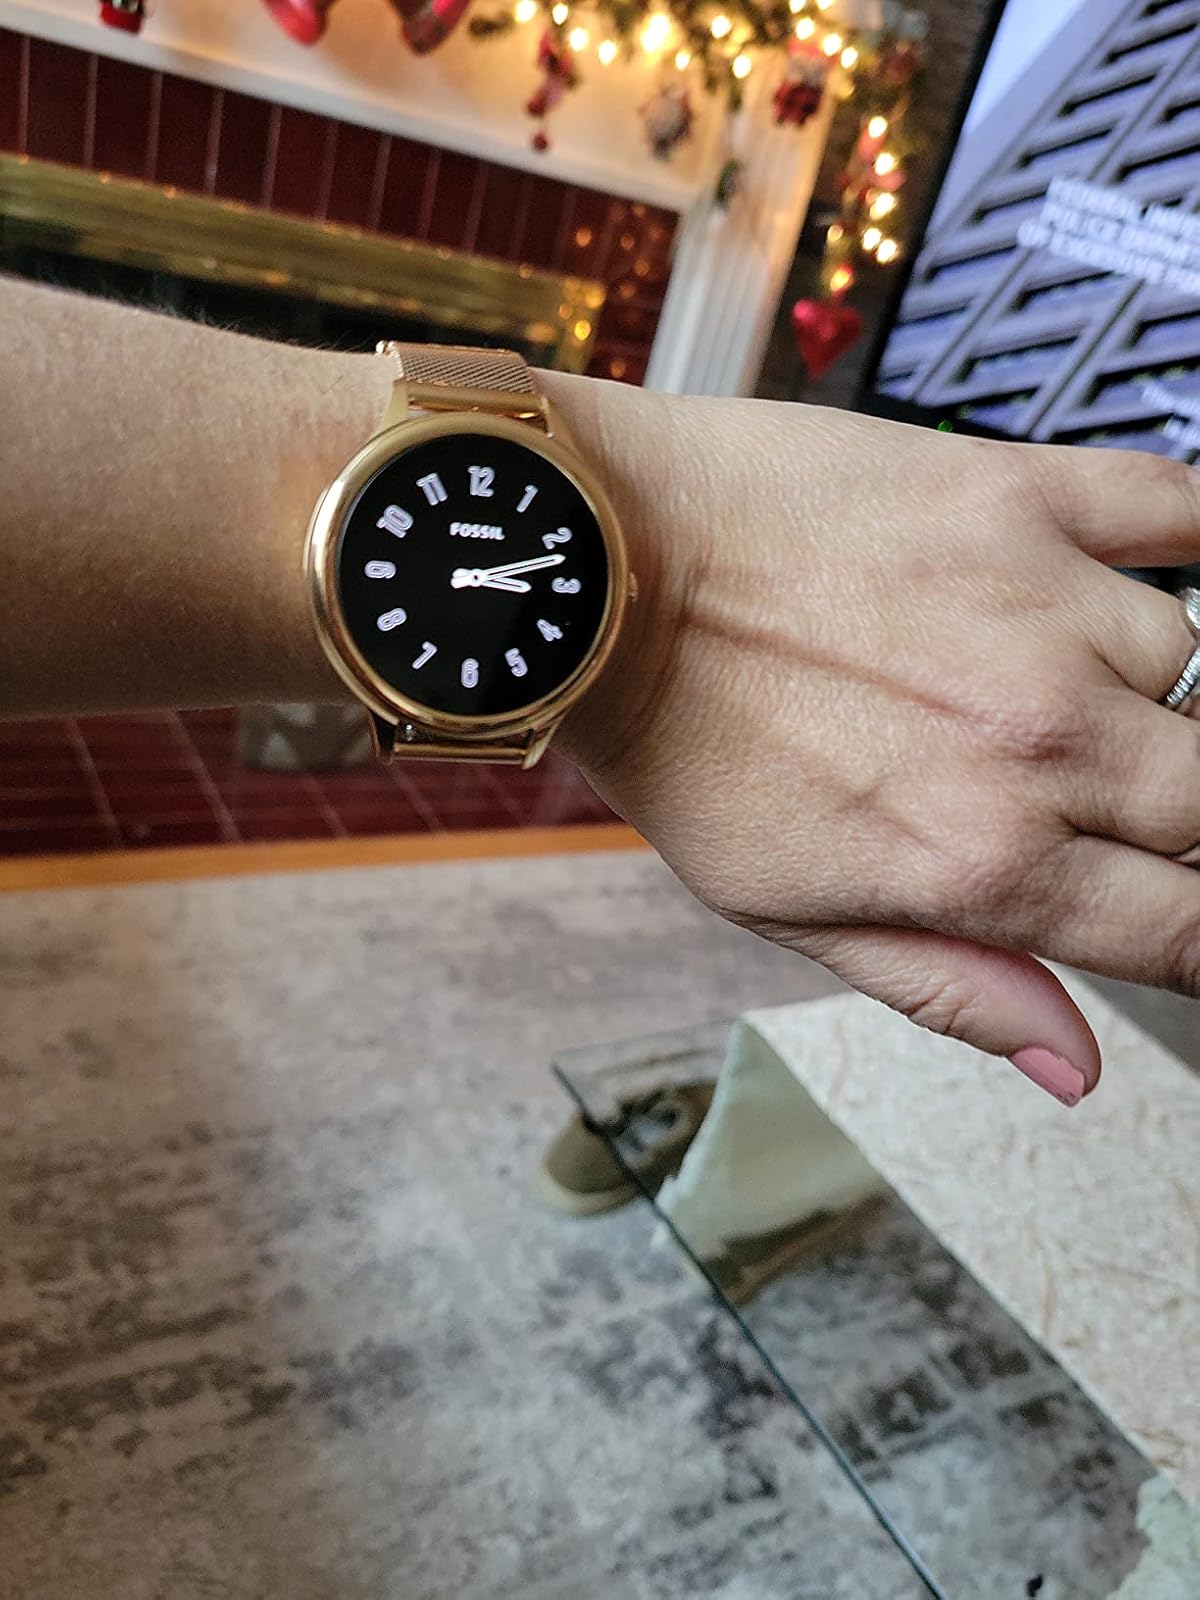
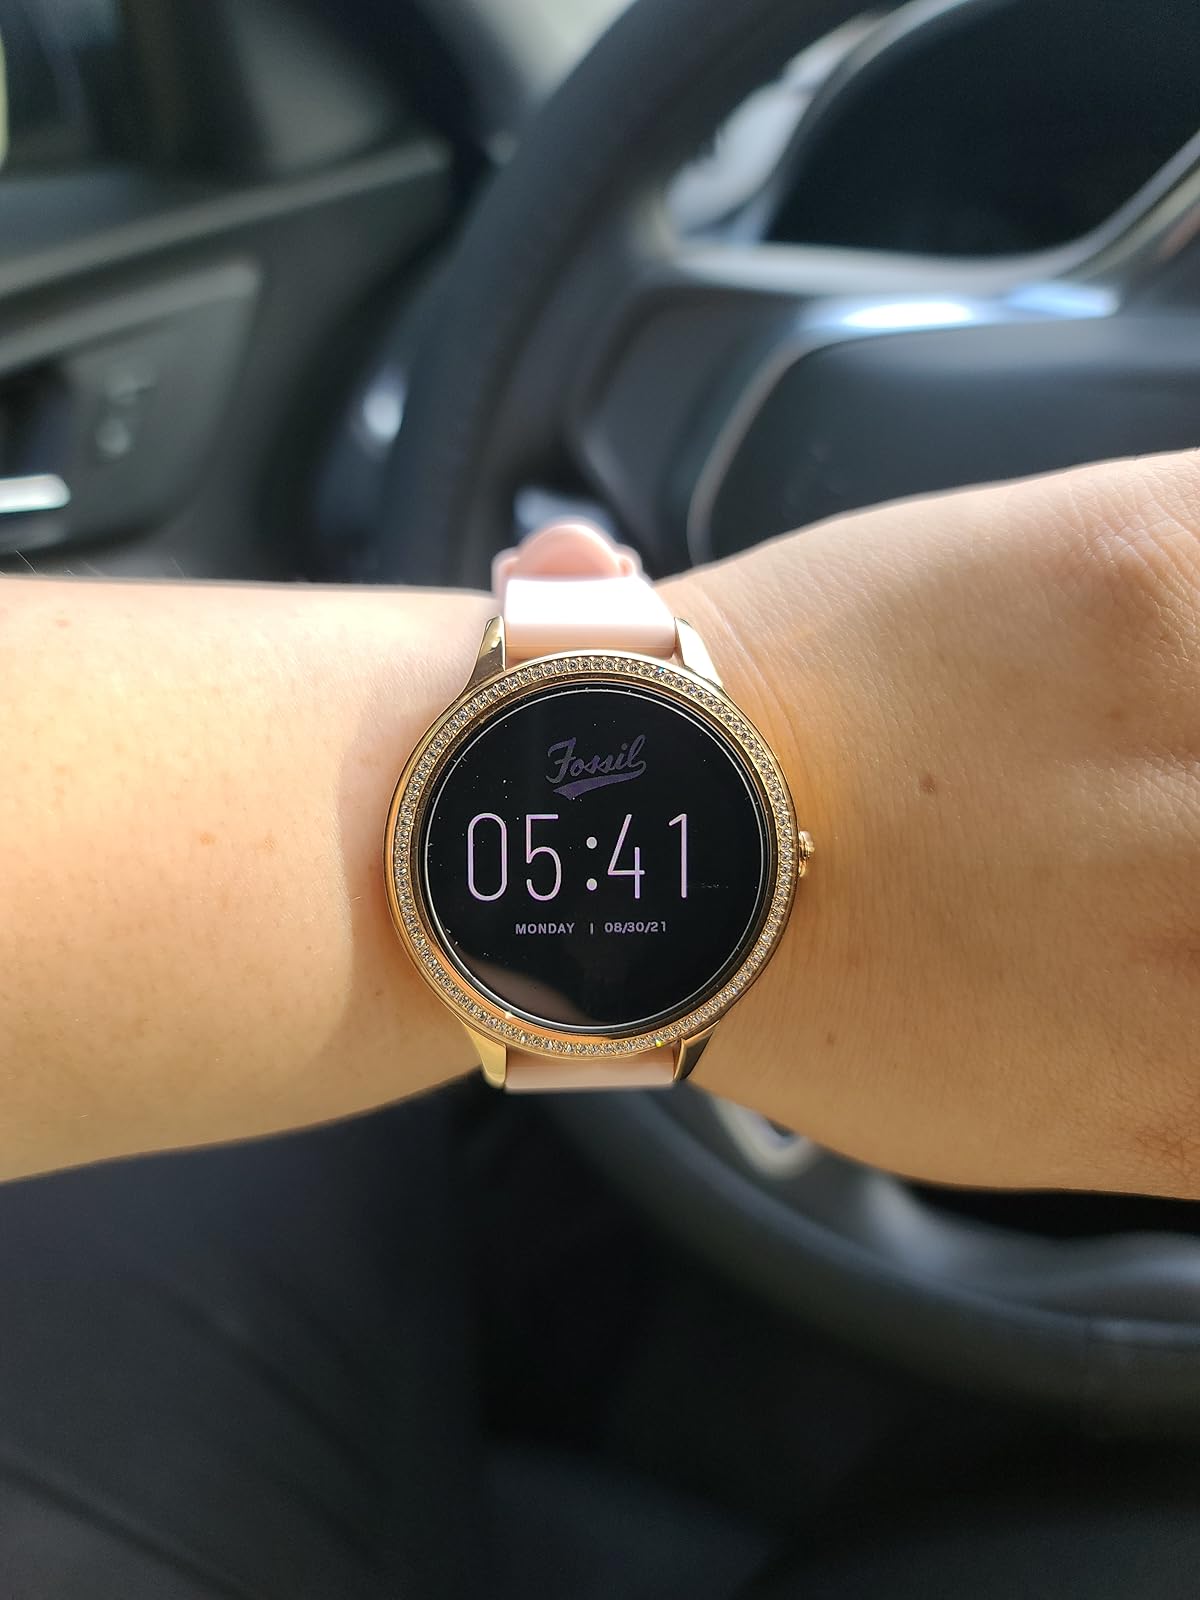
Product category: smartwatch
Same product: no